Pieter Jacobsz Schout

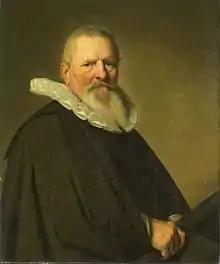
Portrait of Pieter Jacobsz Schout by Jan Cornelisz Verspronck, 1641

Pieter Jacobsz Schout (1570–1645), was a Dutch Golden Age mayor of Haarlem.